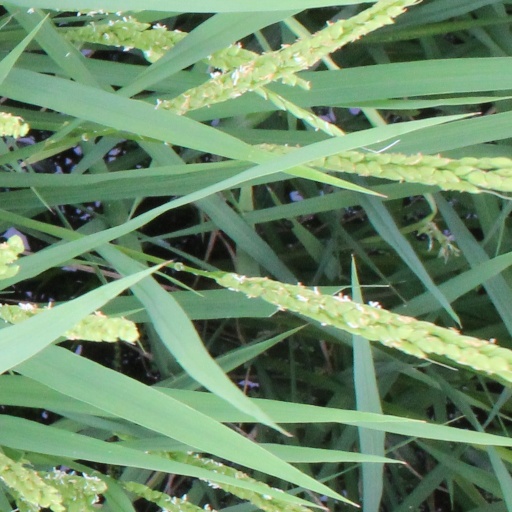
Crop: rice